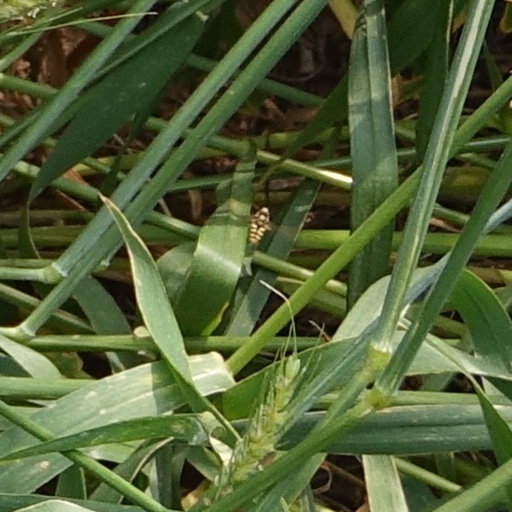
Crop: wheat